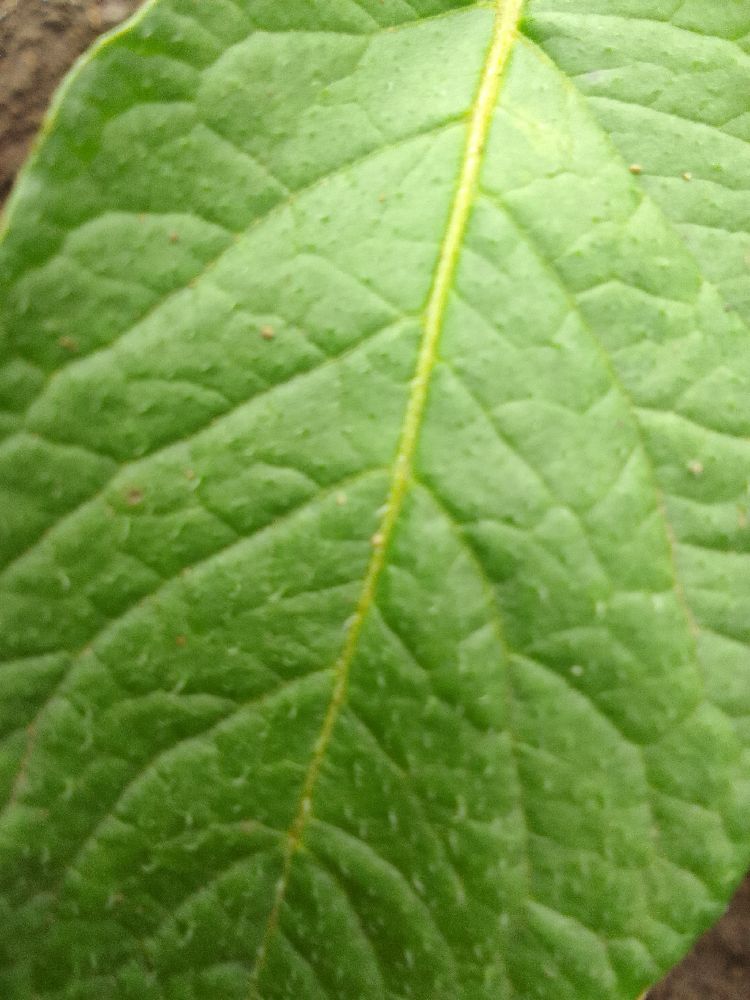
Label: Healthy